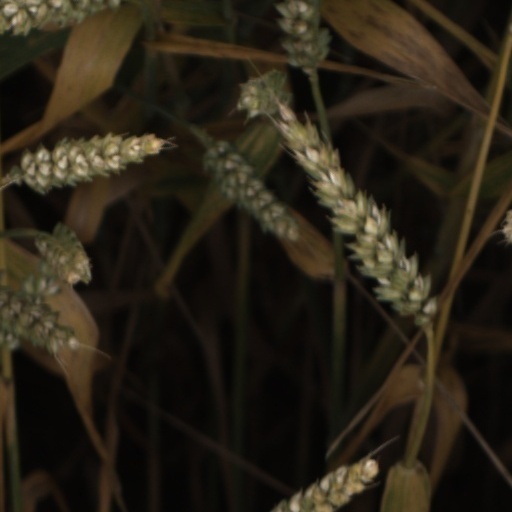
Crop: wheat